Lillian B. Lawler

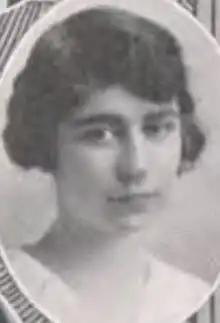
Lillian B. Lawler, from the 1919 yearbook of the University of Pittsburgh

Lillian B. Lawler (June 30, 1898 – December 13, 1990) was an American philologist and college professor. She taught Greek, Latin, and archaeology courses at Hunter College for thirty years, from 1929 to 1959, and published two books on dance in Ancient Greece.